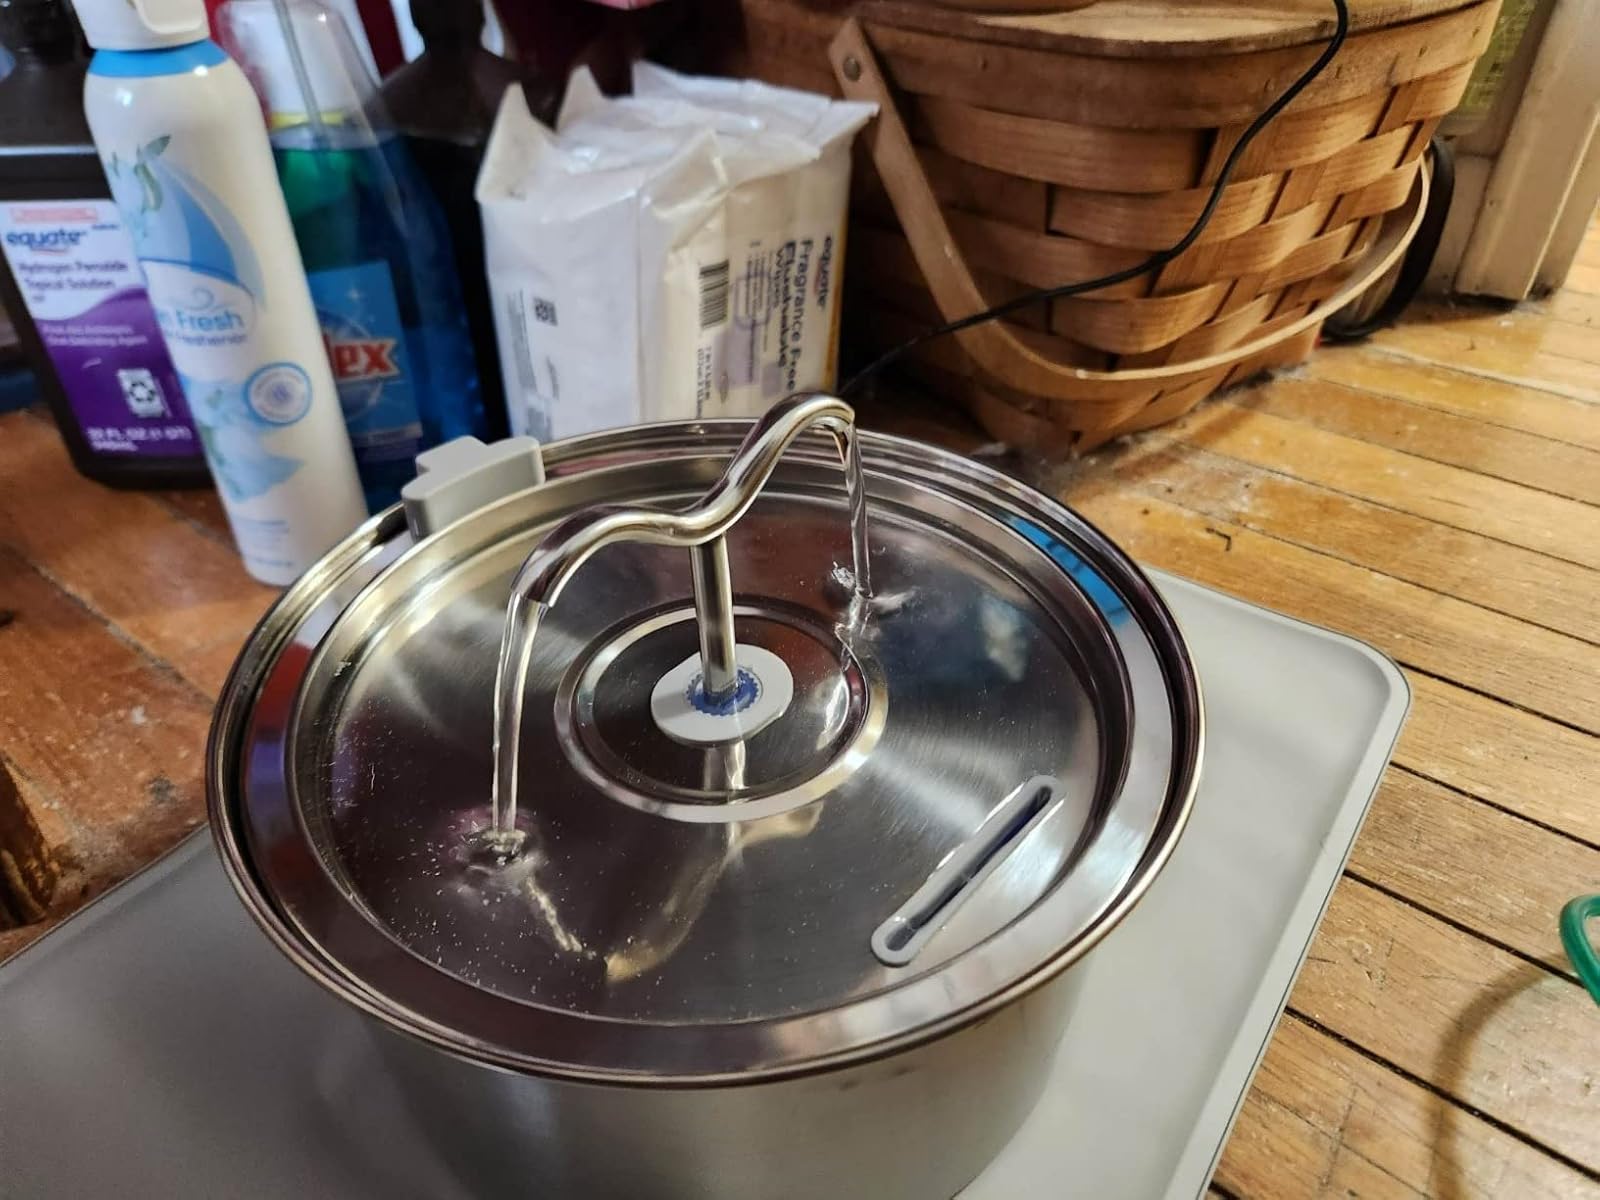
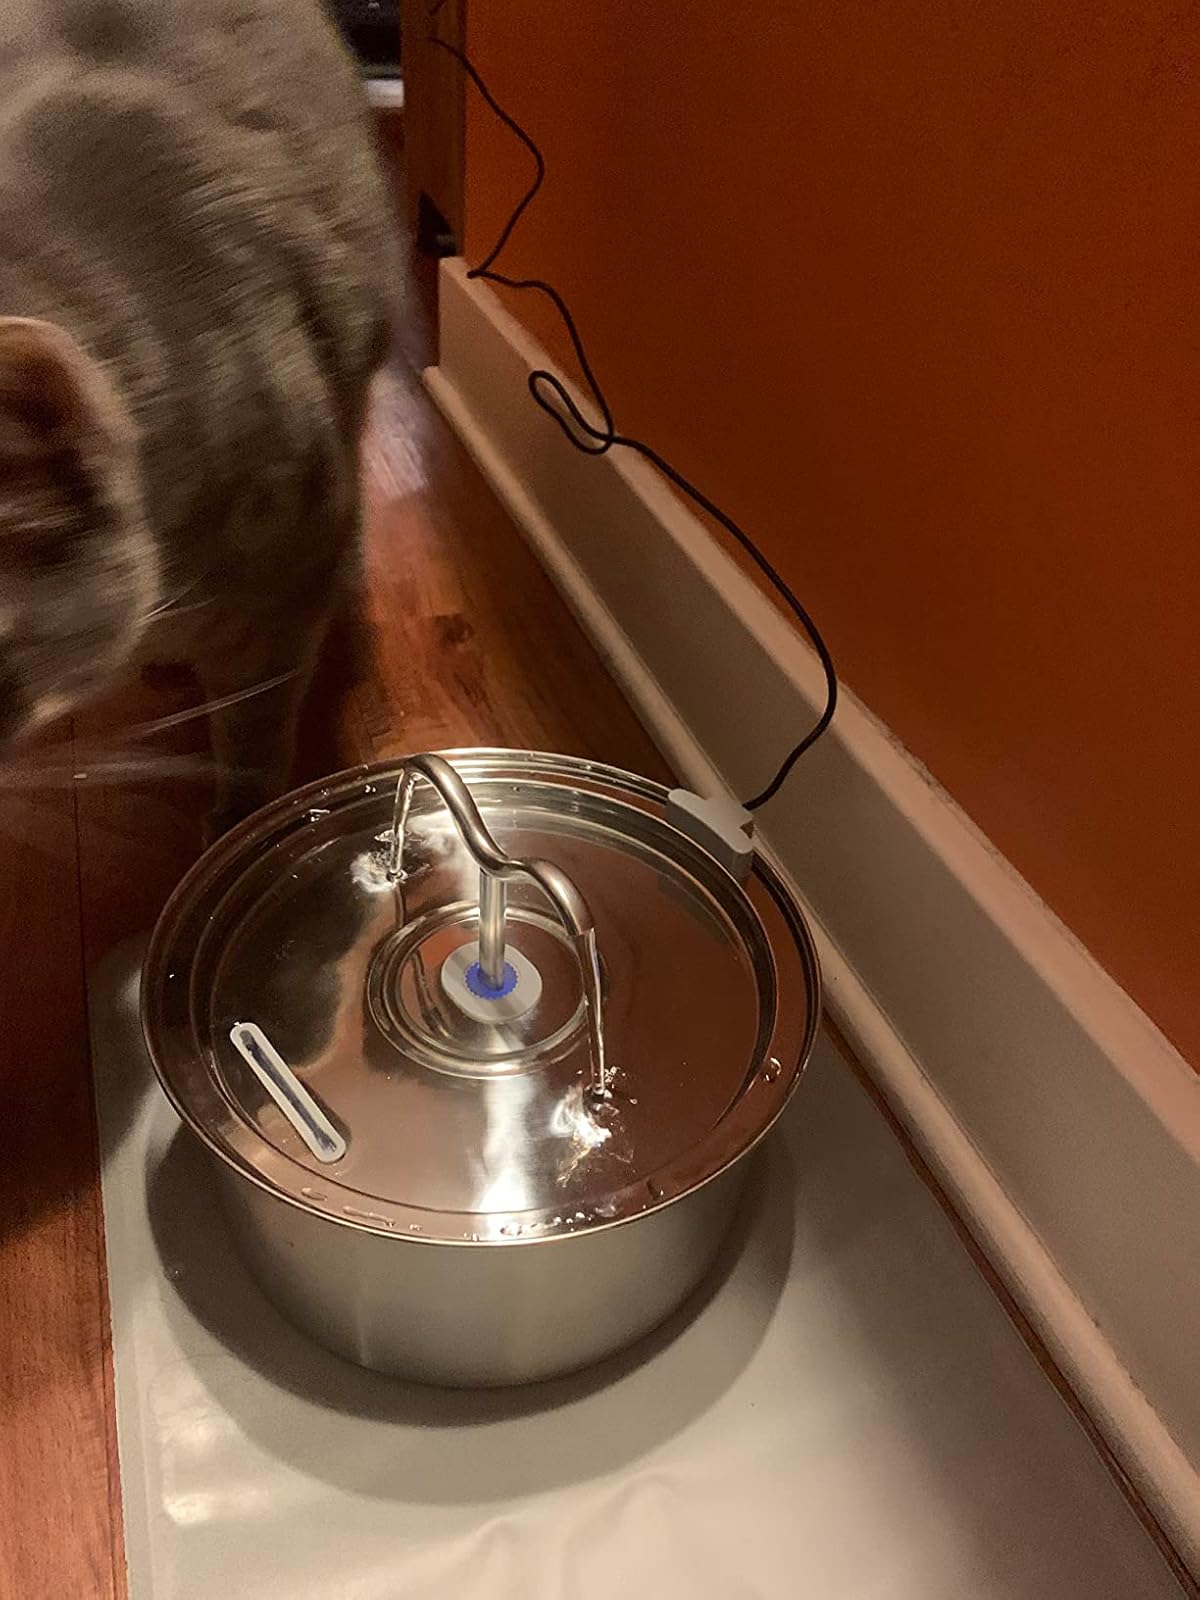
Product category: items_bowl
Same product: yes